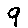
Label: 9